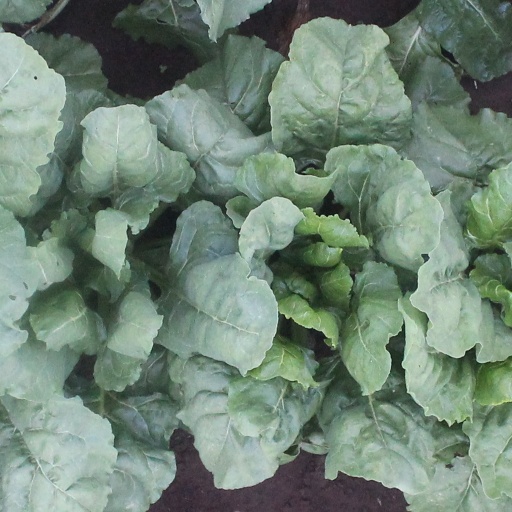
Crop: sugar beet